Ferrari Estates Building

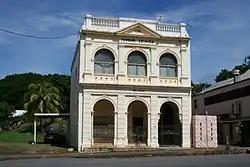
Ferrari Estates Building, 2010

Ferrari Estates Building is a heritage-listed former bank building at 126 Charlotte Street, Cooktown, Shire of Cook, Queensland, Australia. It was designed by Eyre & Munro and built from 1890 to 1891 by John Armstrong. It is also known as Bank of North Queensland. It was added to the Queensland Heritage Register on 21 October 1992.